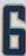
Number: 6